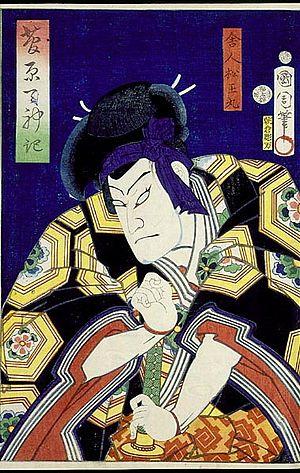
Sugawara Denju Tenarai Kagami est une pièce japonaise de théâtre bunraku et kabuki écrite conjointement par Takeda Izumo I., Takeda Izumo II., Namiki Sōsuke et Miyoshi Shōraku. Avec Yoshitsune Senbon-sakura et Kanadehon Chūshingura, c'est l'une des trois pièces les plus célèbres et populaires du répertoire kabuki. Sugawara est d'abord représenté en pièce de théâtre de marionnettes en août 1746 au Takemoto-za d'Osaka, puis sur la scène kabuki le mois suivant à Kyoto. Les débuts à Edo ont lieu au Ichimura-za au cours du mois de mars suivant.